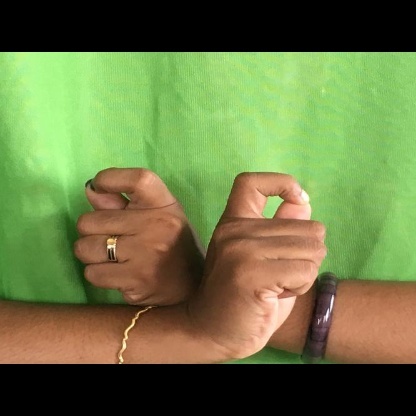
Mudra: Berunda